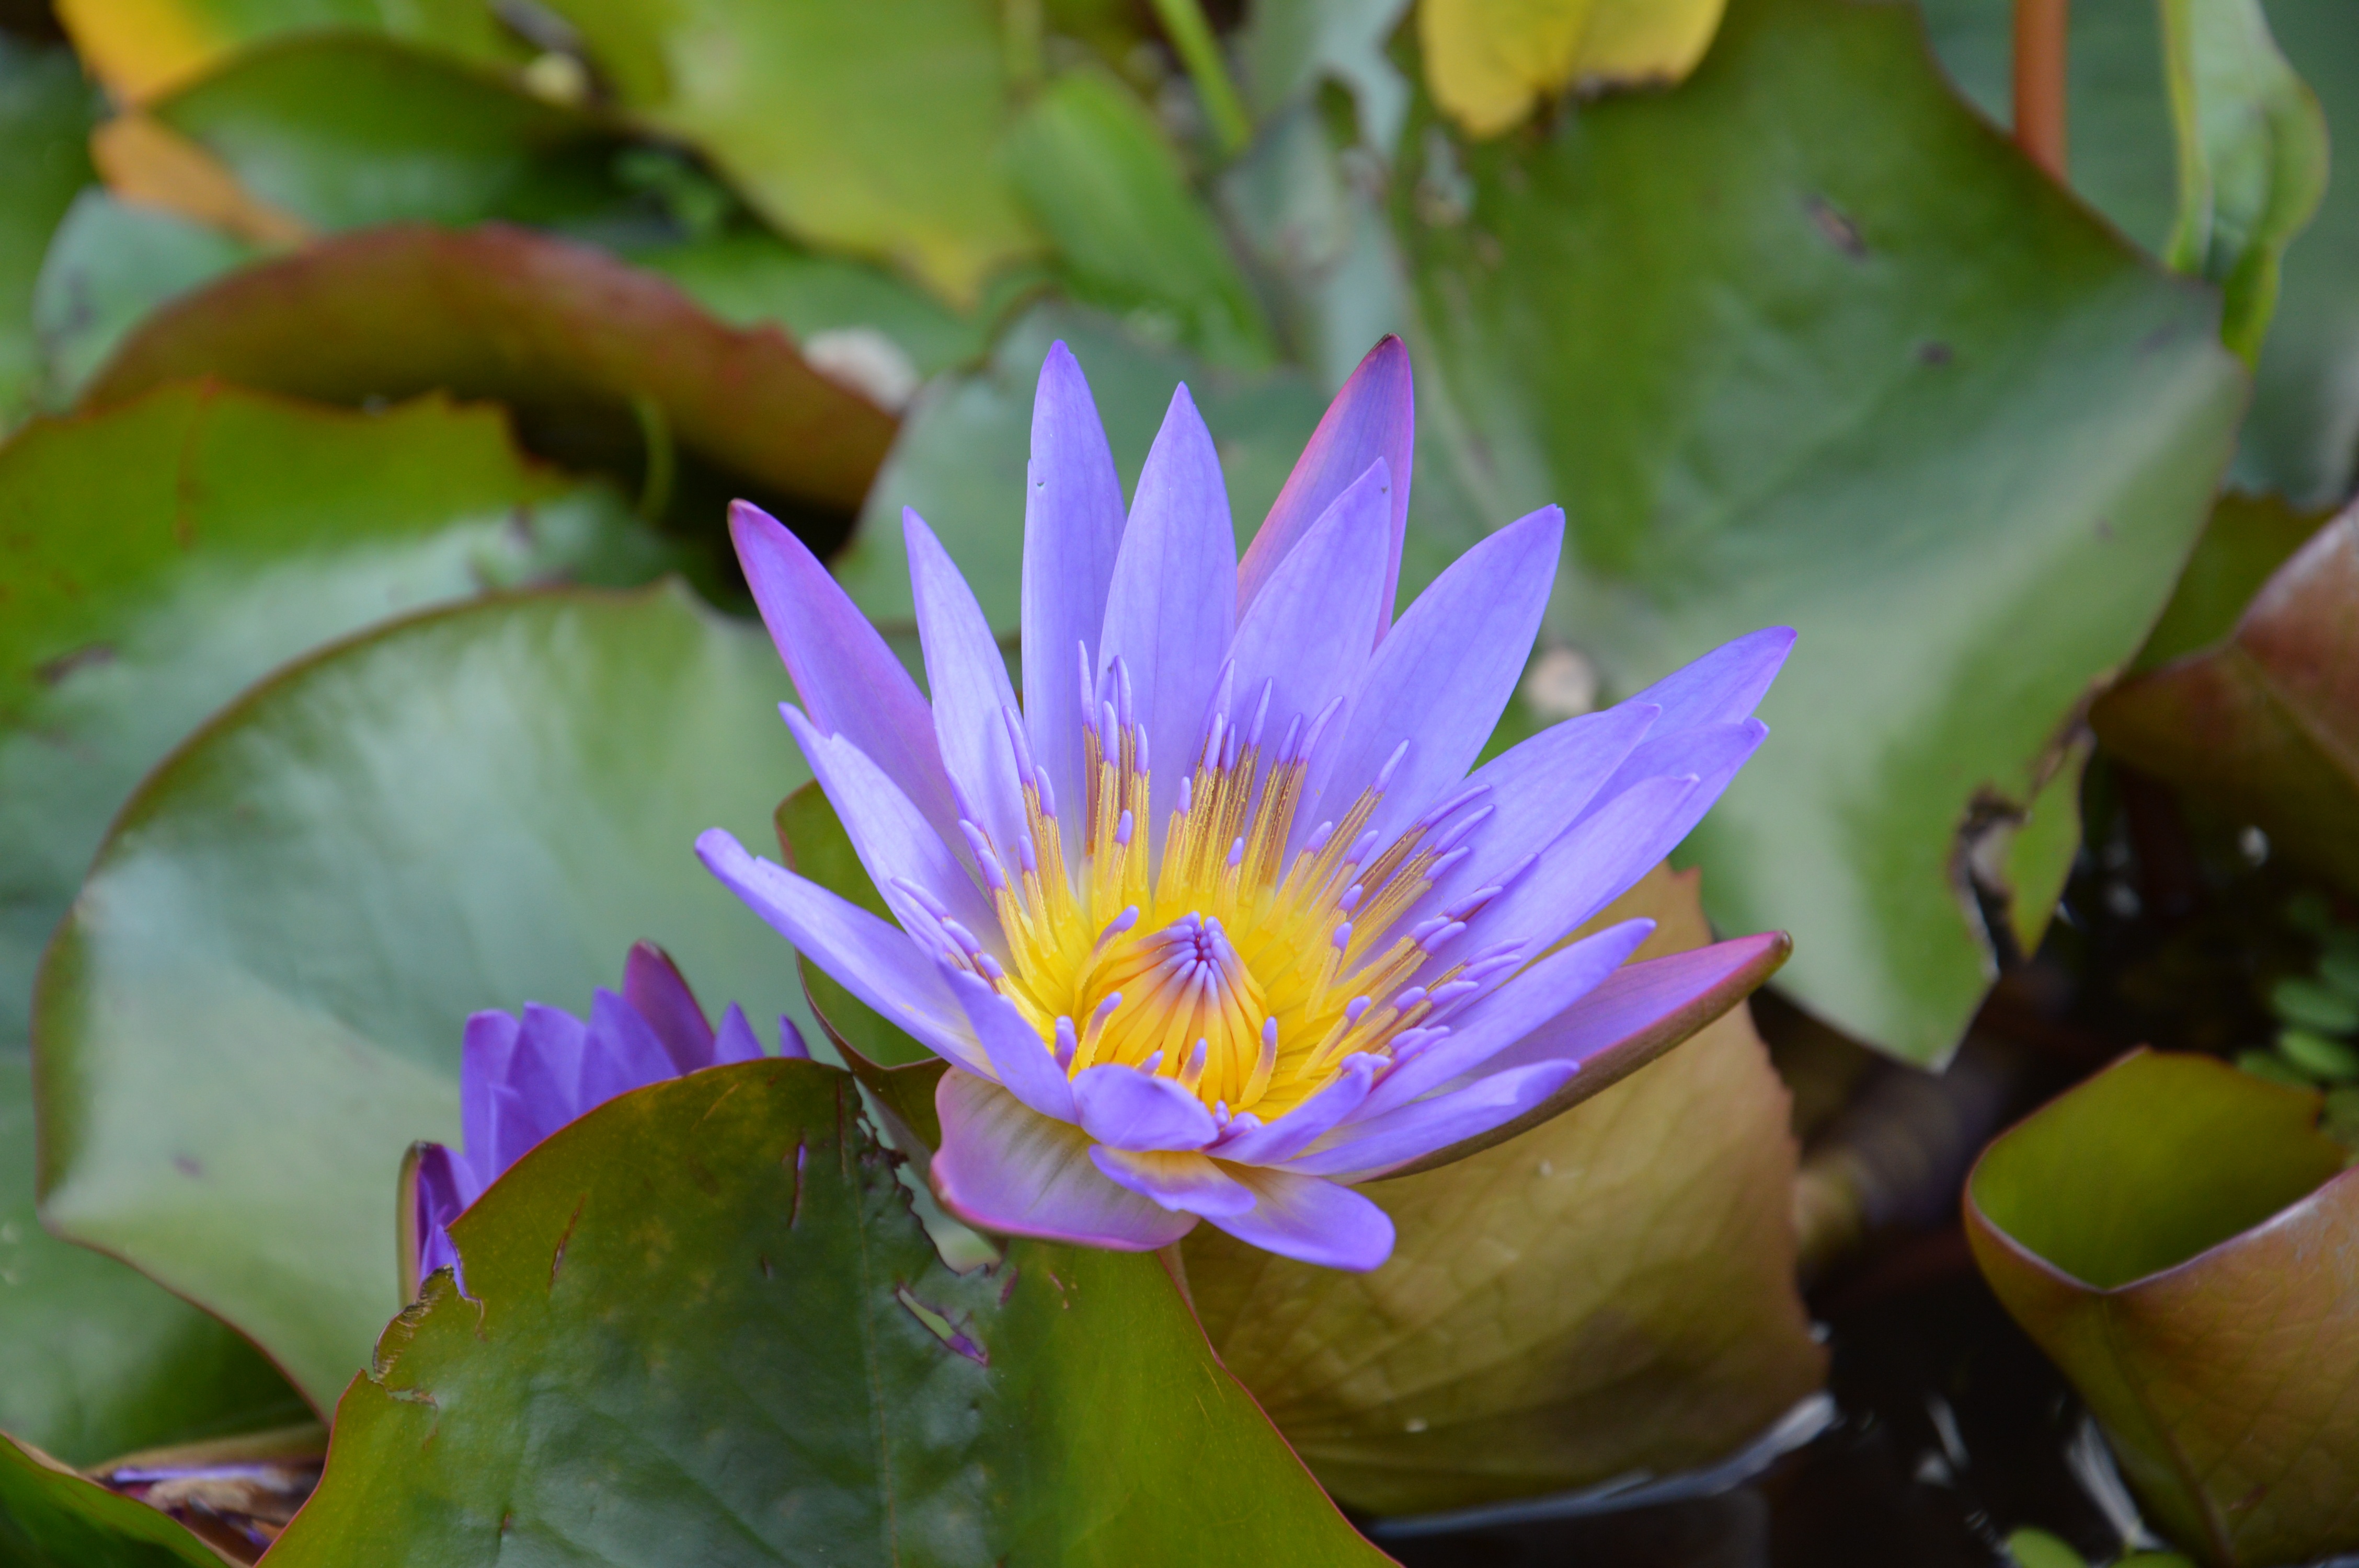
nature, blossom, plant, leaf, flower, petal, pond, green, botany, yellow, sacred lotus, aquatic plant, flora, water lily, wildflower, close up, lotus, macro photography, flowering plant, land plant, lotus family